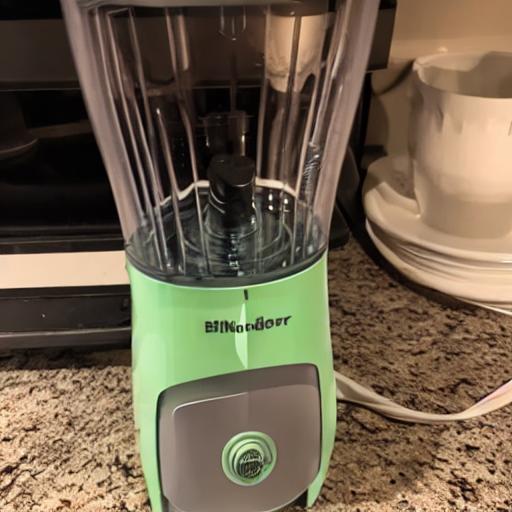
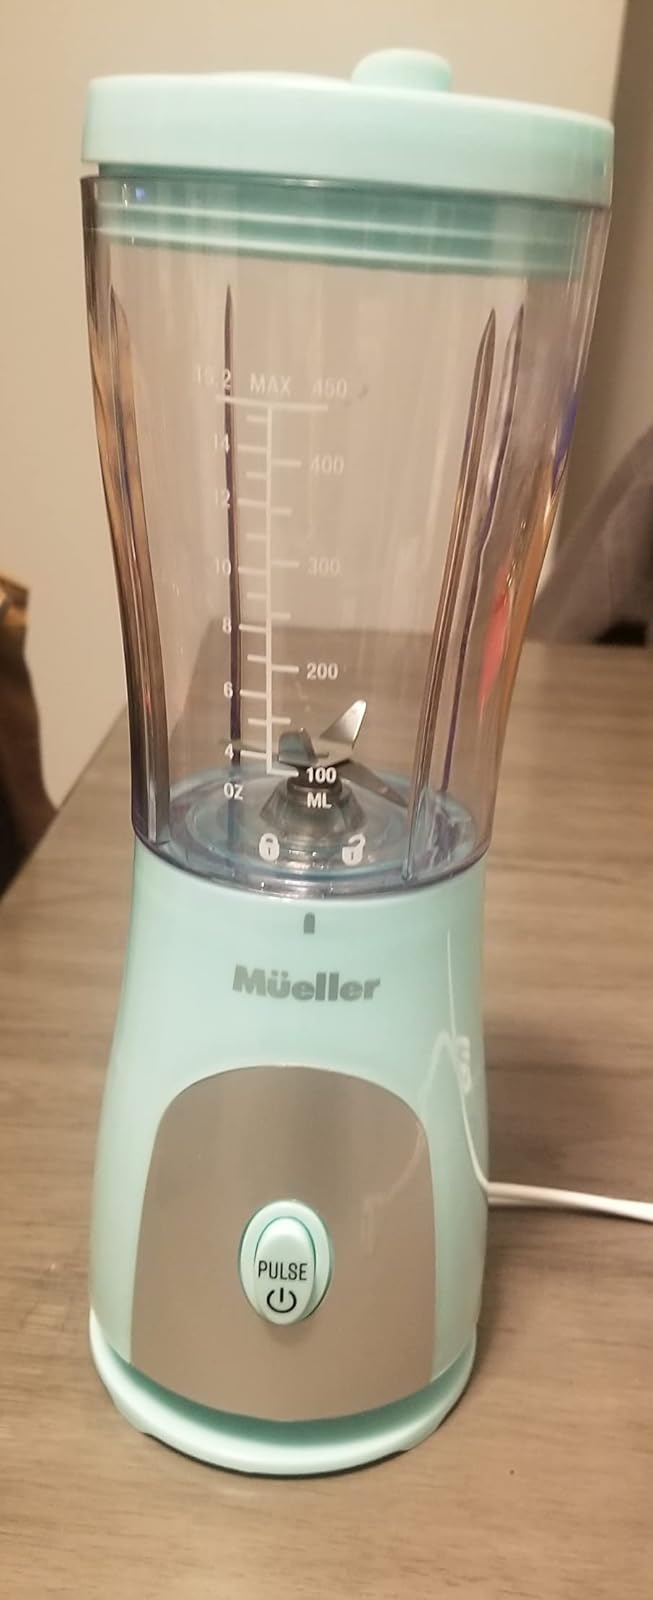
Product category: items_blender
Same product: no